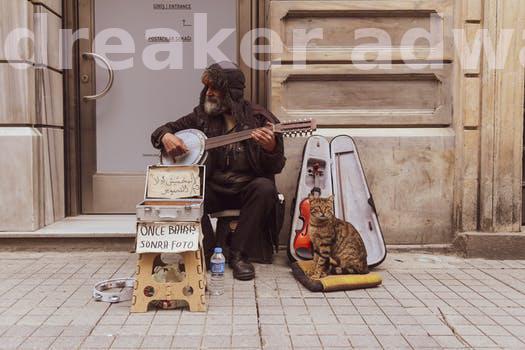
Label: Watermark